Miranda (state)

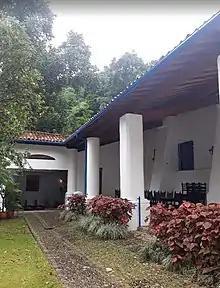
Colonial Hacienda in Izcaragua

Miranda is an important center for political, economic, cultural and commercial activities. The state is administered by a governor, and is sub-divided into 21 municipalities, each under a mayor.